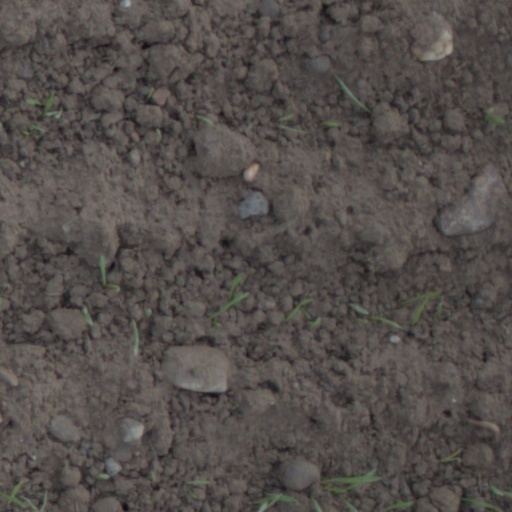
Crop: wheat